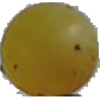
Label: white_grape